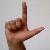
The image shows a hand gesture representing the letter 'L' in Indian Sign Language.